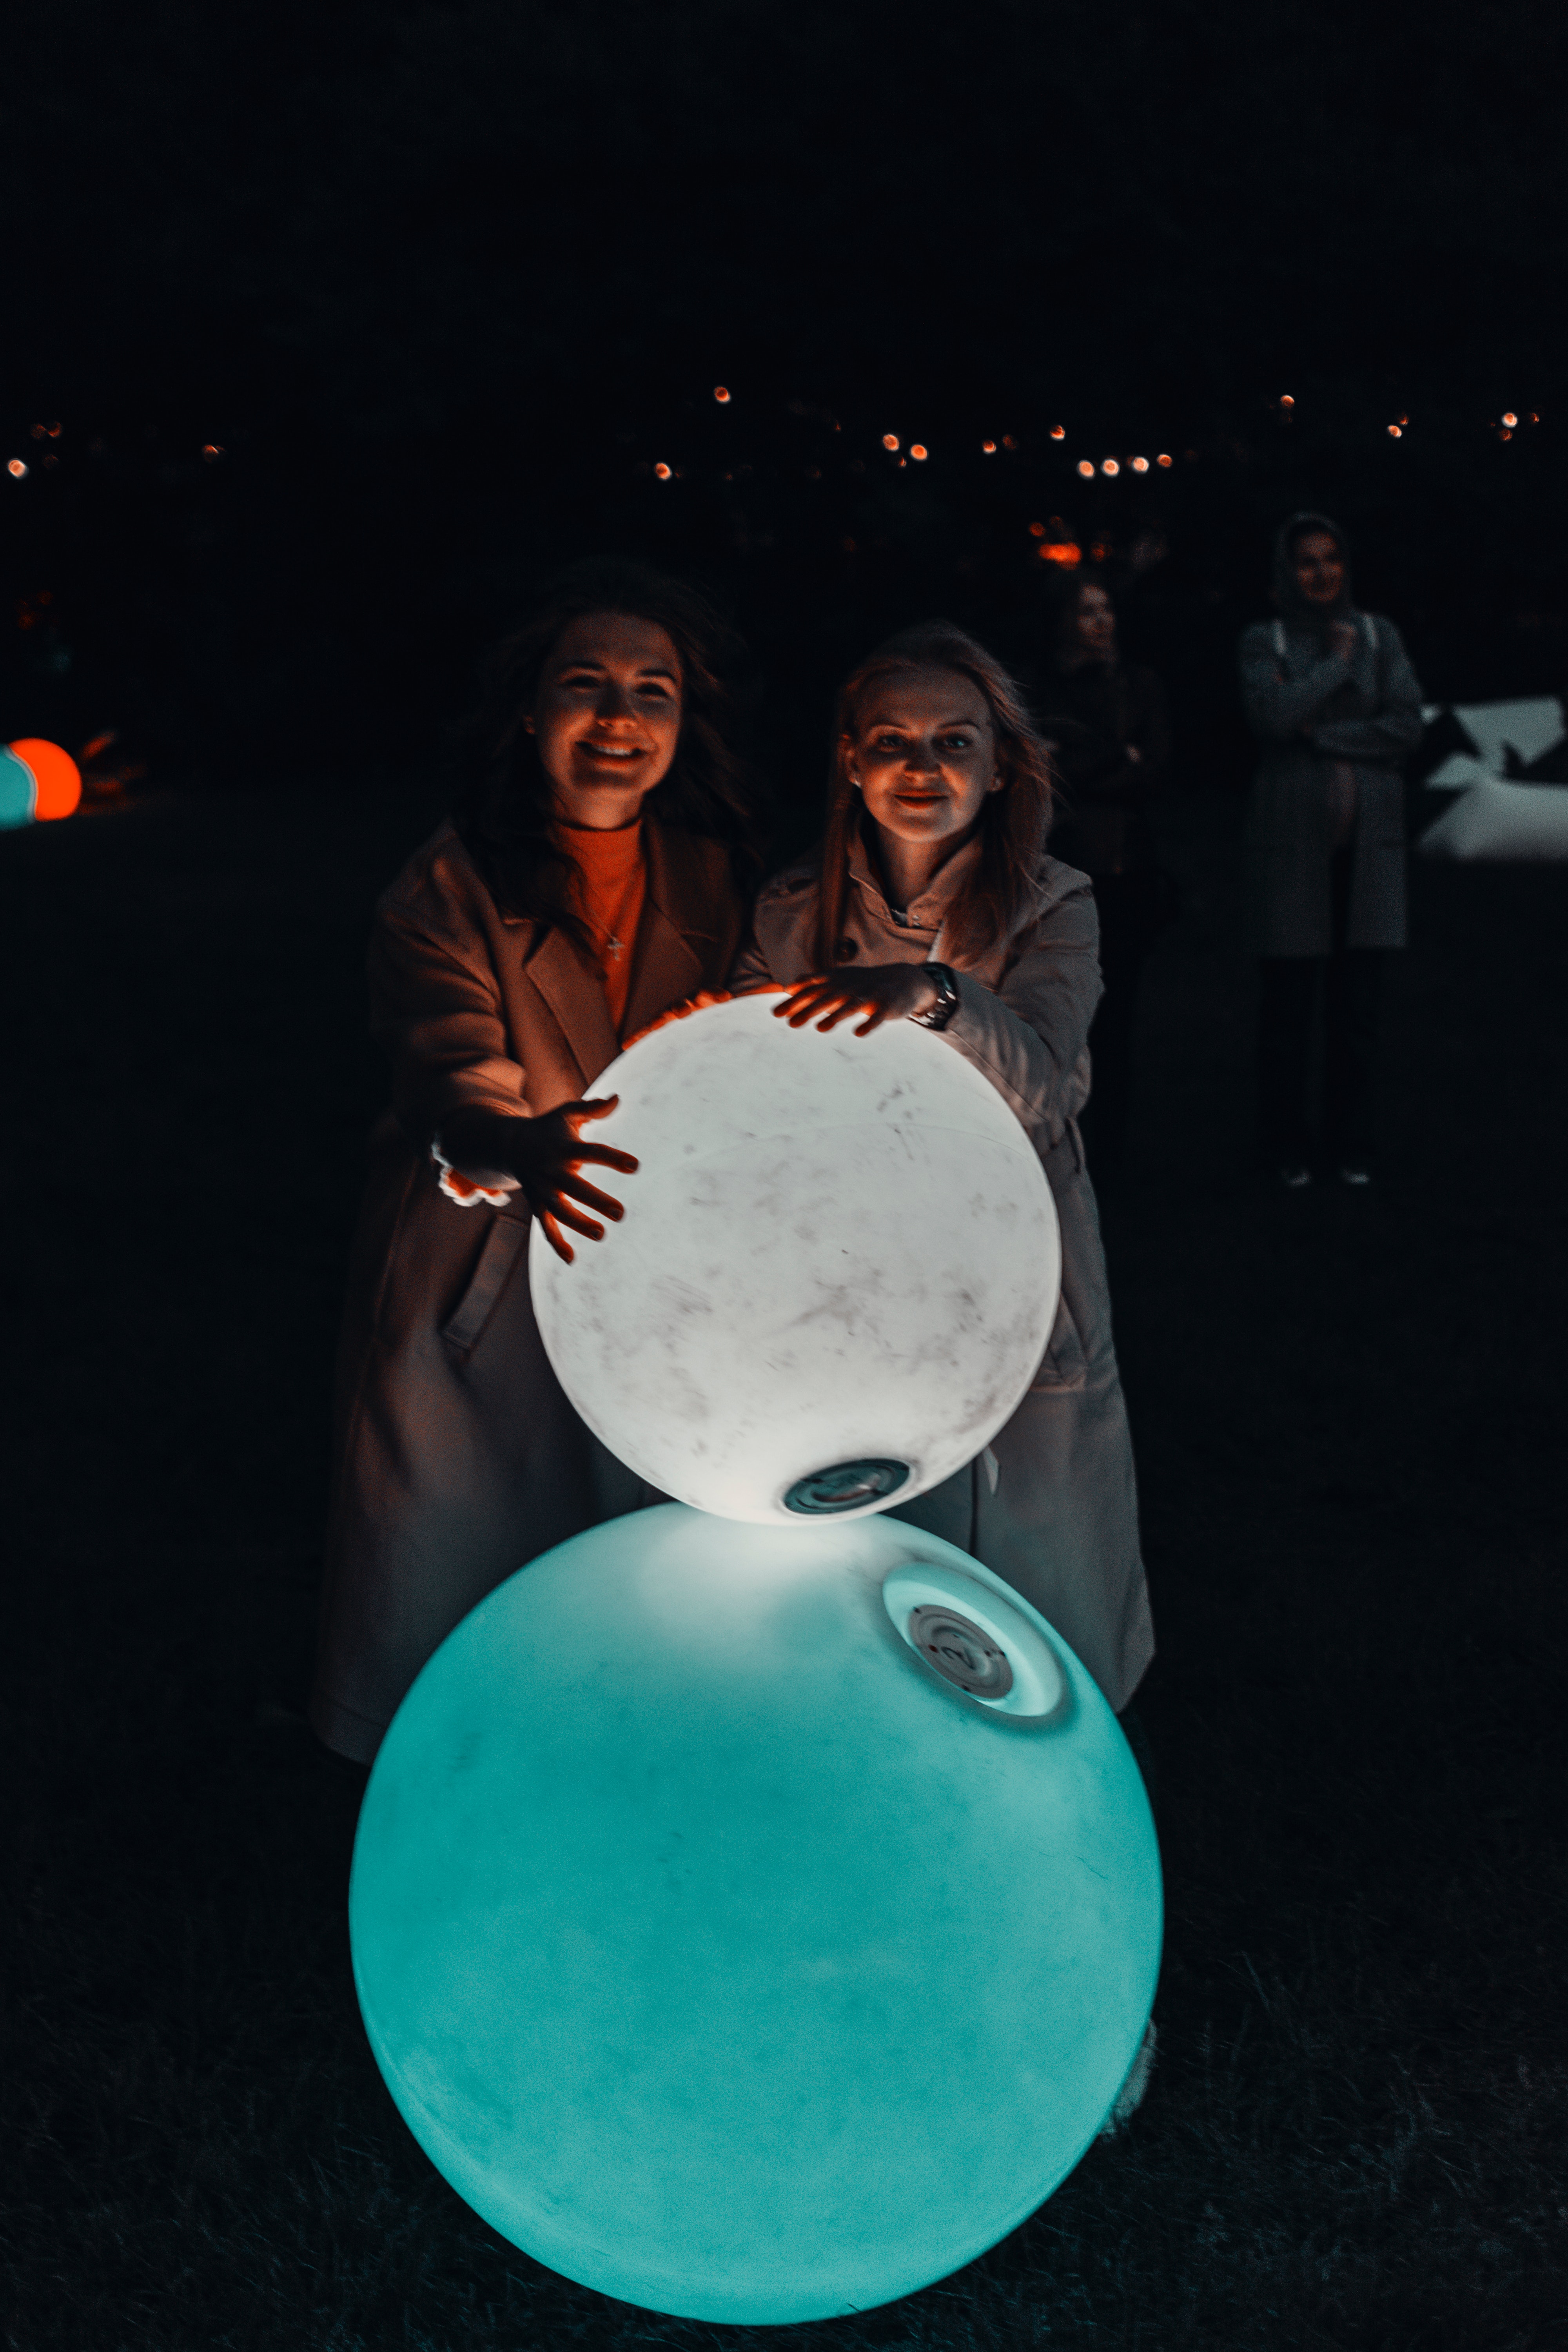
fun, balloon, night, ball, performance